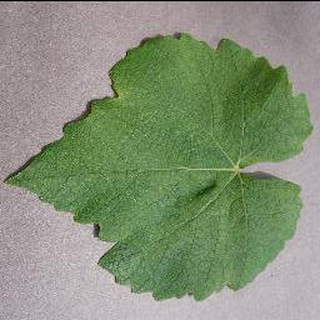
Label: healthy_grape